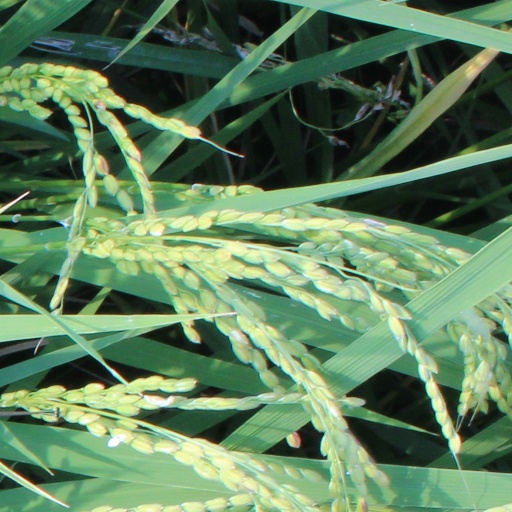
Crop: rice